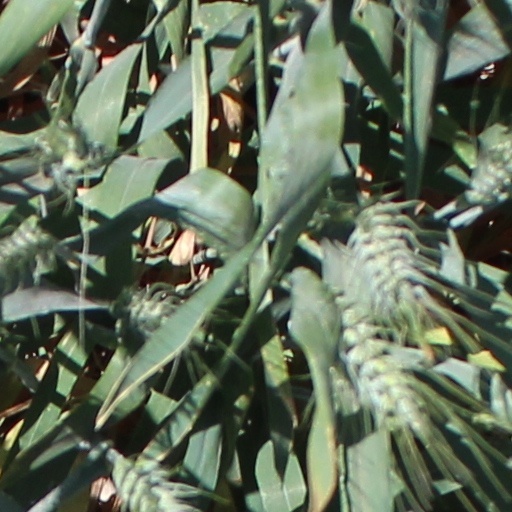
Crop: wheat